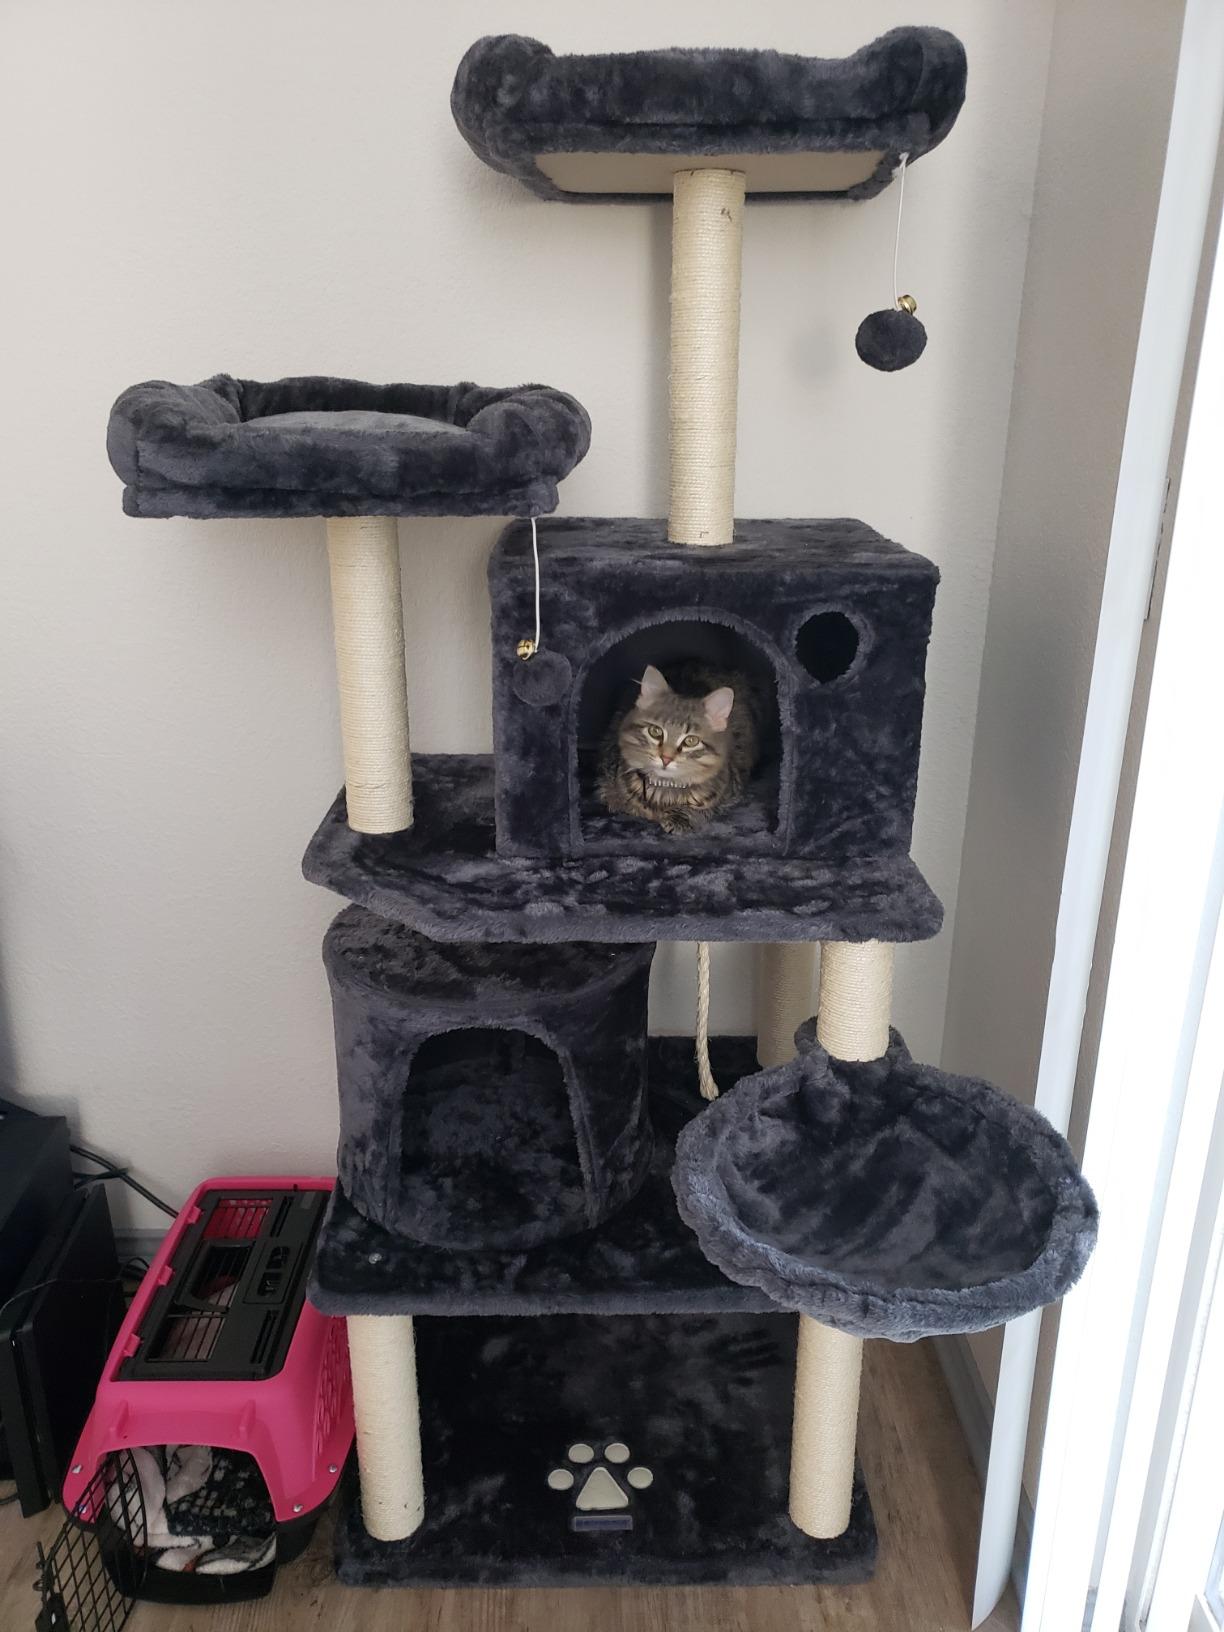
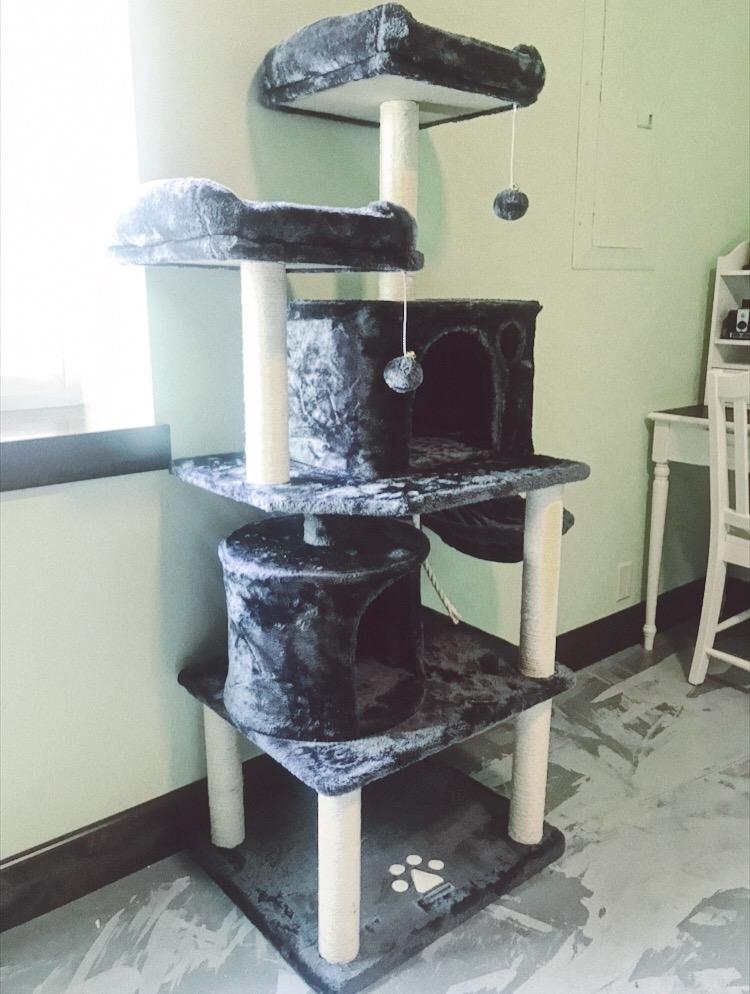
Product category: items_cat tree
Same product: yes